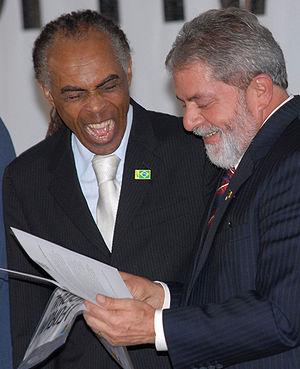
Président Brésilien actuel Luiz Inácio Lula da Silva et Ministre de la Culture Gilberto Gil en Brasília.